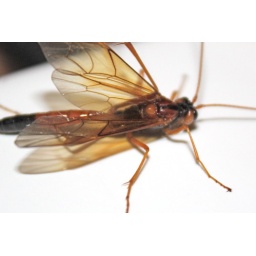
A big bug flew in the door while I let cats in last night and landed on my MacBook.